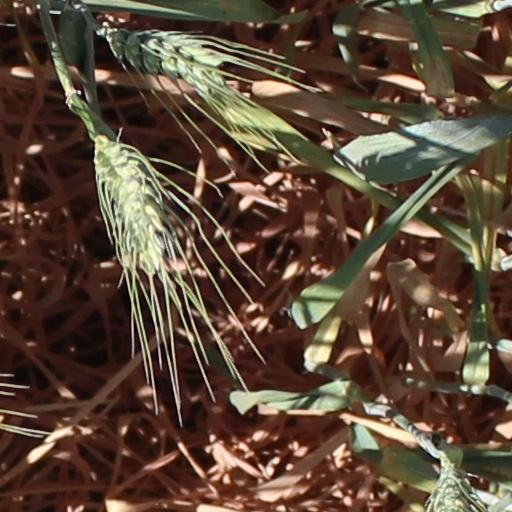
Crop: wheat